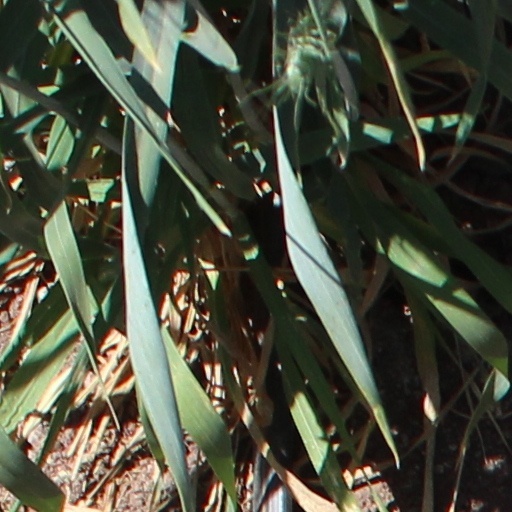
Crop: wheat